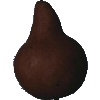
Label: pear_kaiser